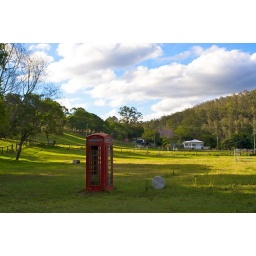
UK phone box in field in Brookfield, Queensland, Australia